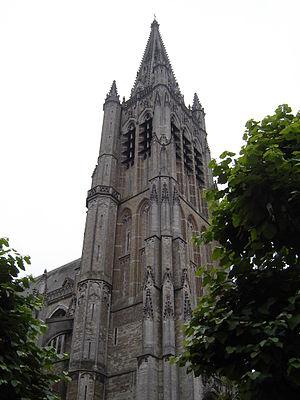
Thomas de Herenthals, né aux environs de 1480 et décédé en 1530, est un frère franciscain des Pays-Bas méridionaux qui compte parmi les premiers opposants aux idées et à la doctrine de Luther.